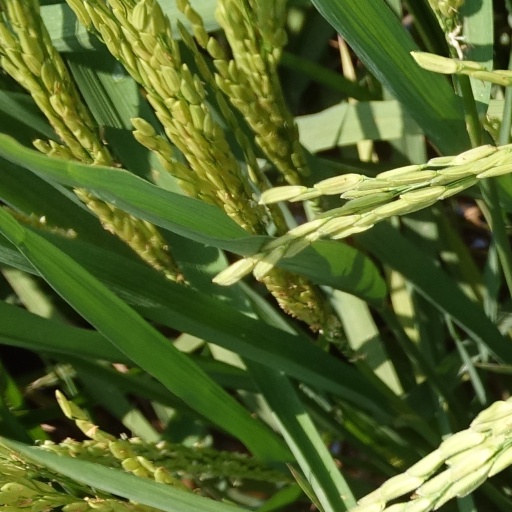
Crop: rice